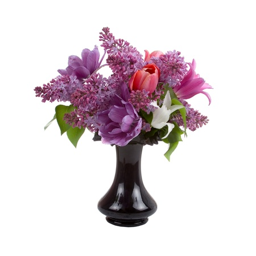
bouquet of spring flowers in a vase on a white background photo